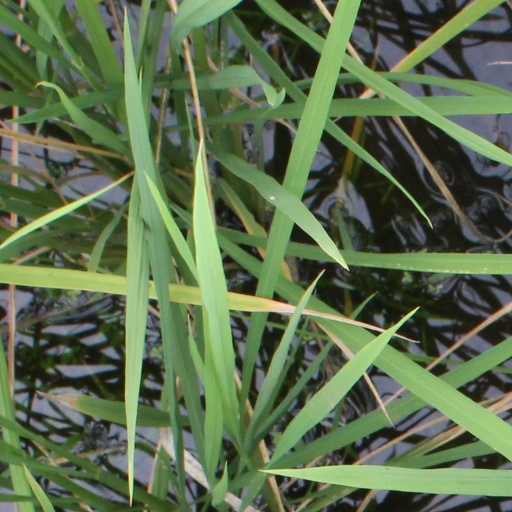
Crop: rice